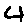
Label: 4